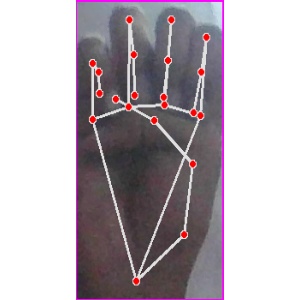
अक्षर: म